Roncenay

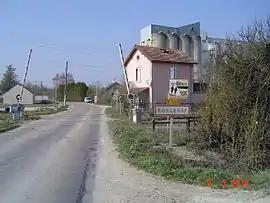
The road into Roncenay

Roncenay is a commune in the Aube department in north-central France.